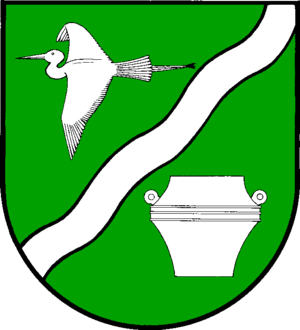
Hamdorf
Coat of arms of Hamdorf
Hamdorf eller Hammeltorp er en kommune og en by i det nordlige Tyskland, beliggende i Amt Hohner Harde i den vestlige del af Kreis Rendsborg-Egernførde. Kreis Rendsborg-Egernførde ligger i den centrale del af delstaten Slesvig-Holsten.